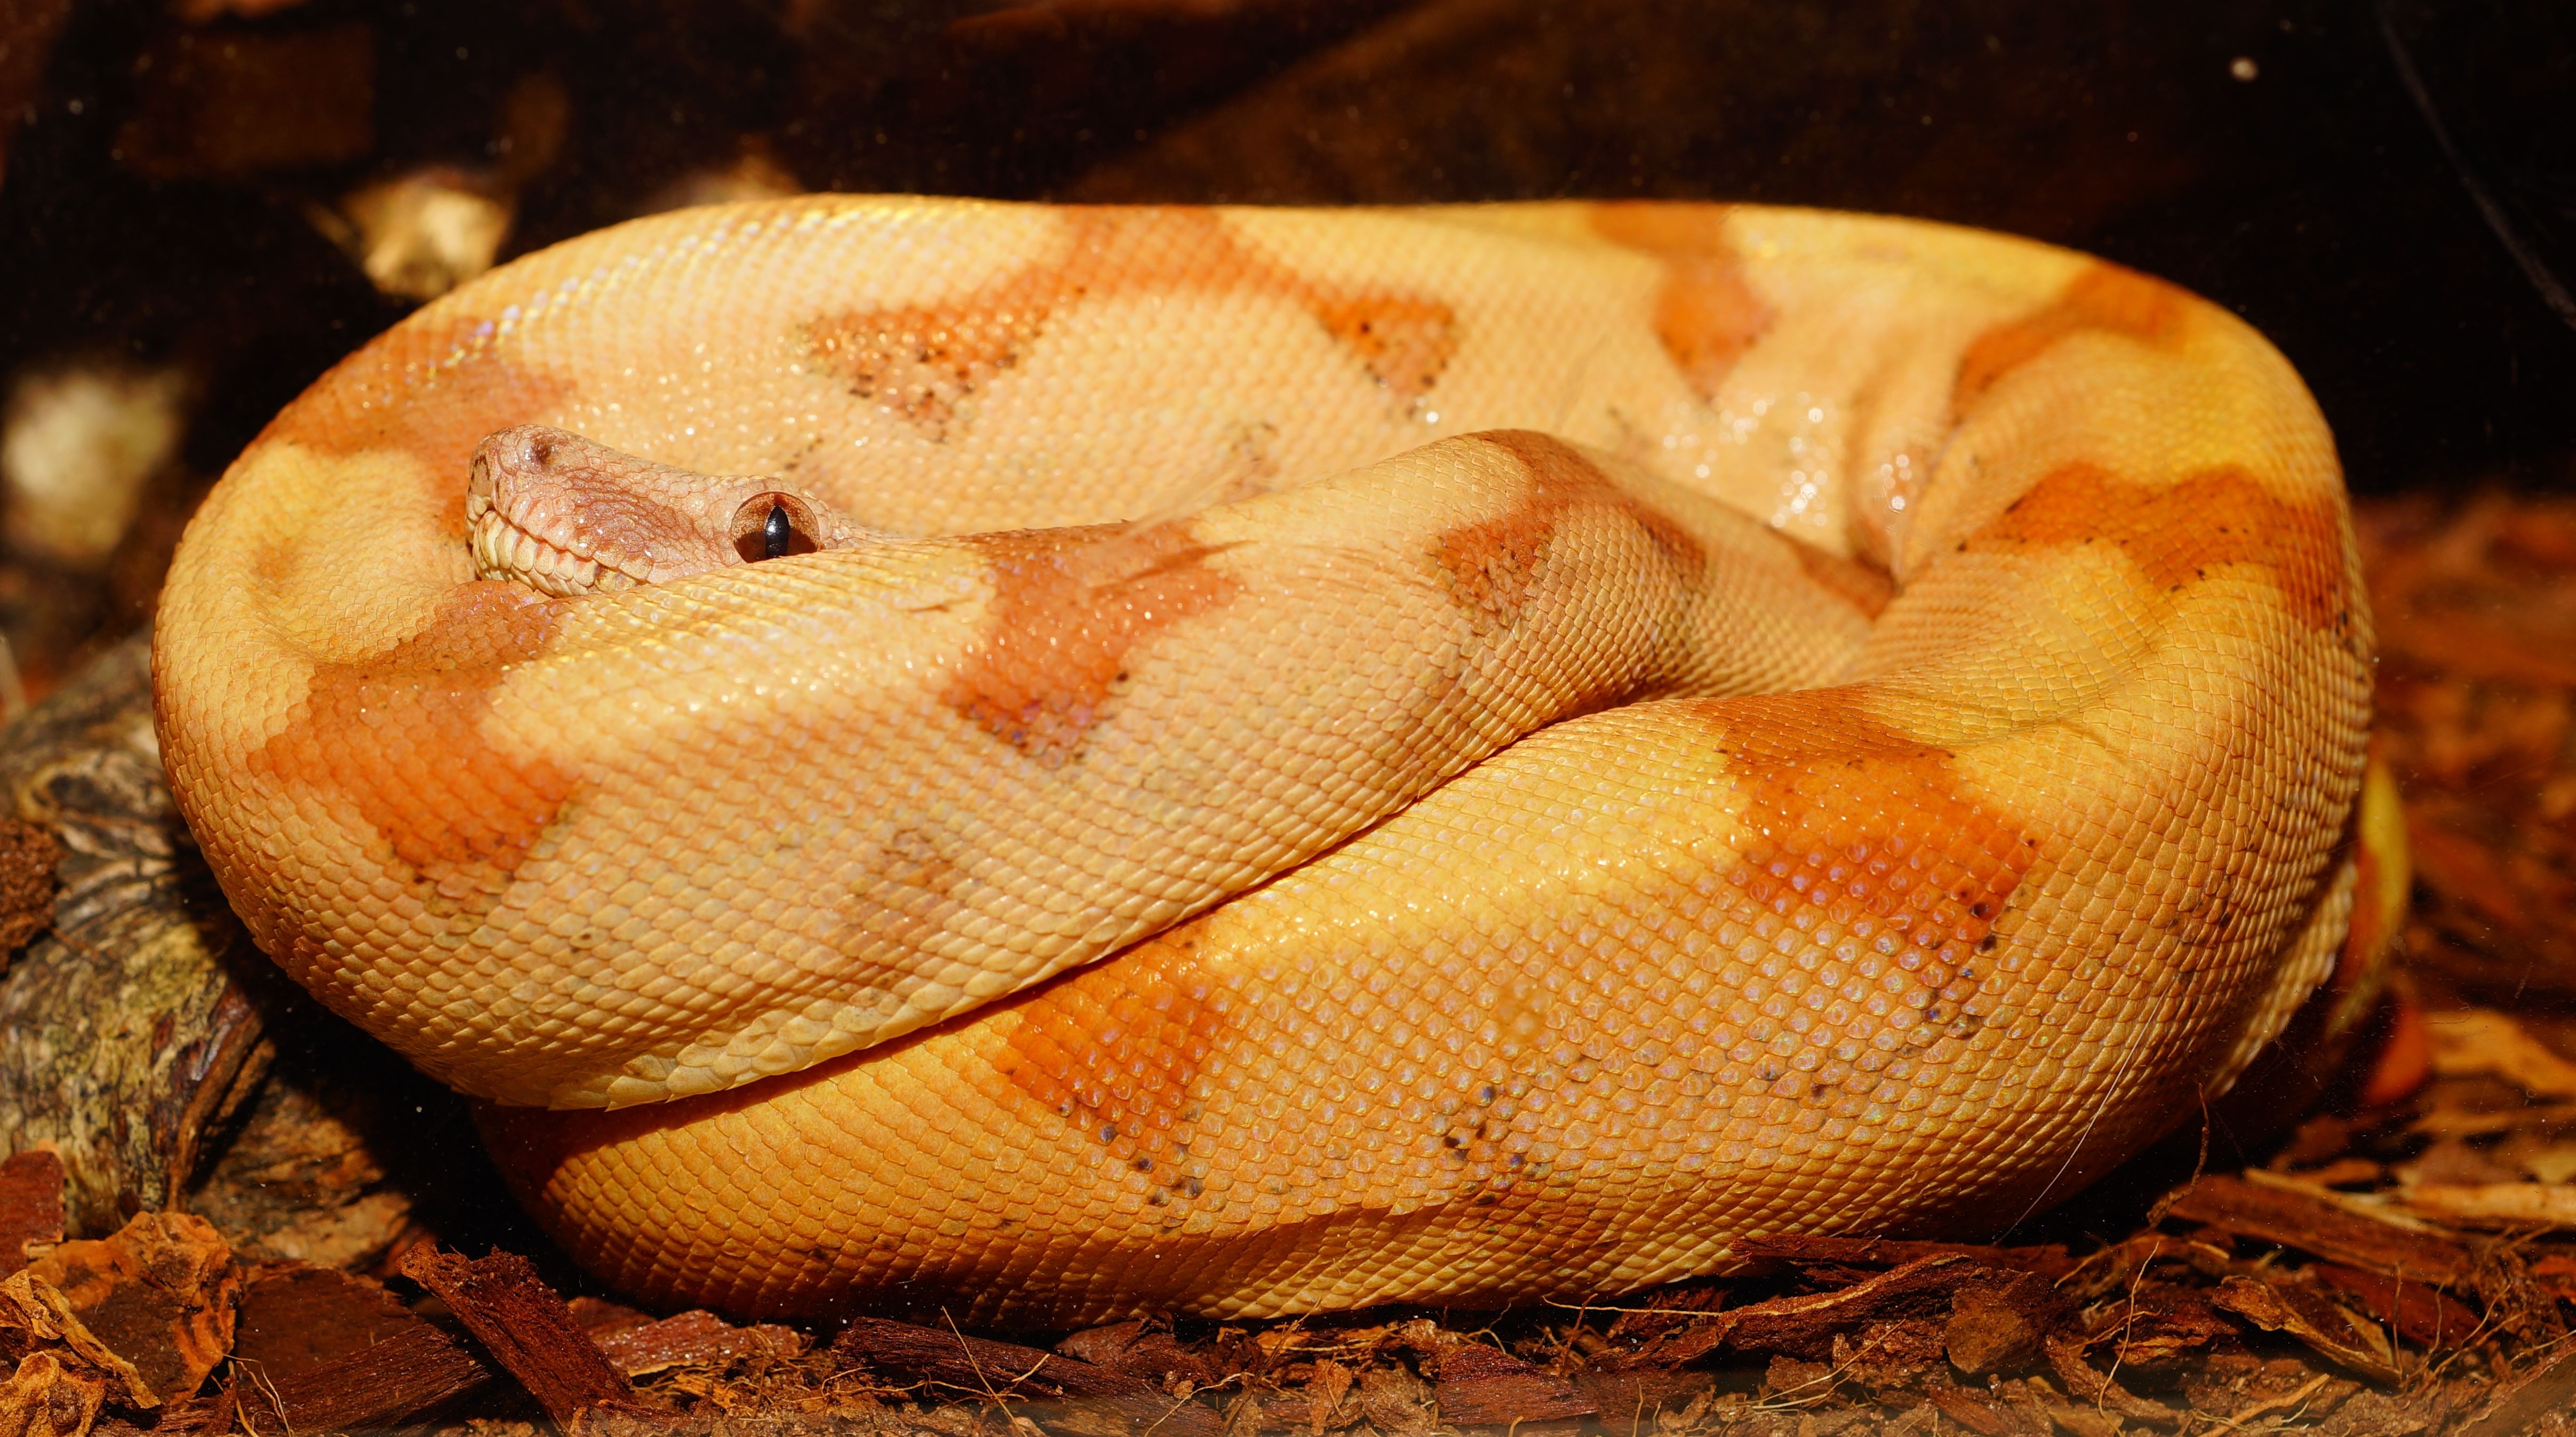
animal, cute, rest, reptile, scale, close, fauna, snake, vertebrate, creature, wait, terrarium, serpent, constrictor, young animal, patient, non toxic, boa, mouse hunter, boa constrictor imperator, emperor snake, red tailed boa, full body shot, boa constrictor, scaled reptile, boas